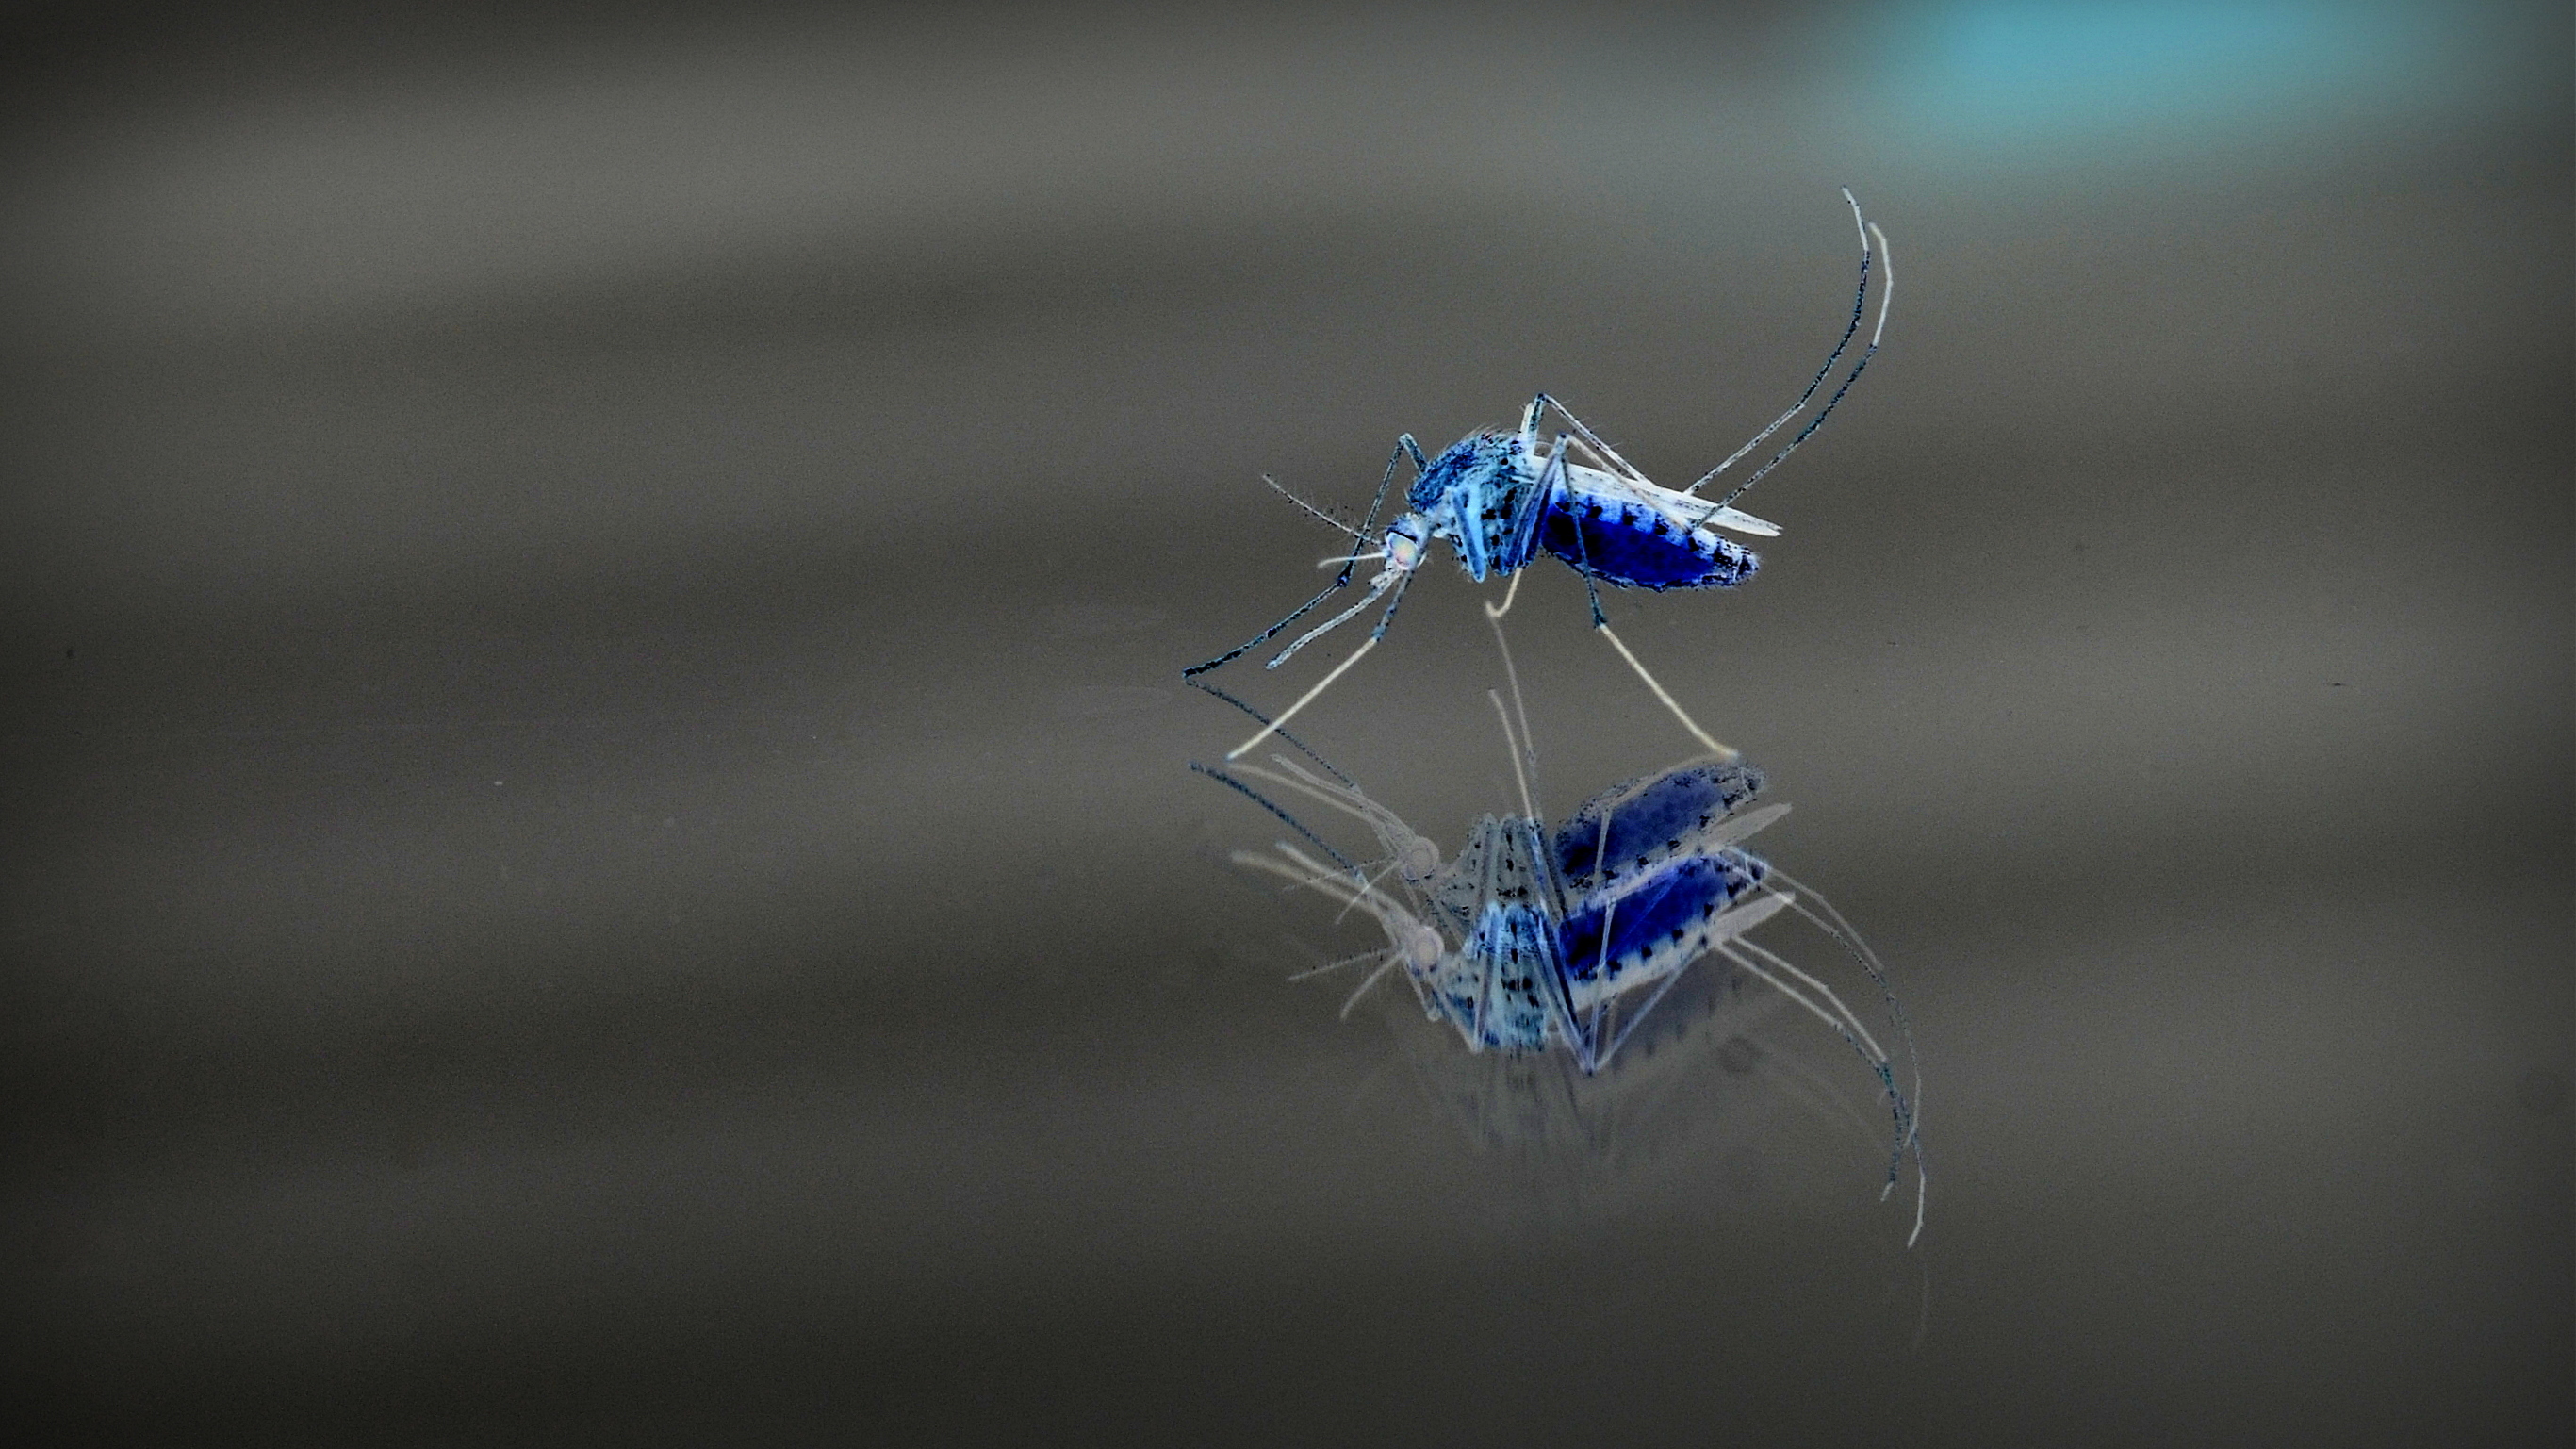
wing, photography, flower, insect, macro, blue, mug, invertebrate, close up, insecto, mosquito, macro photography